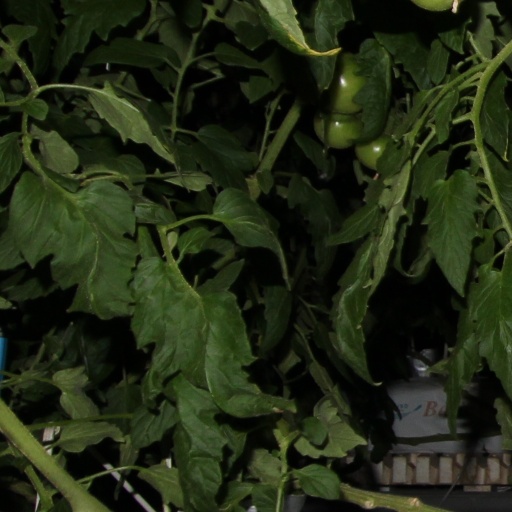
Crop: tomato